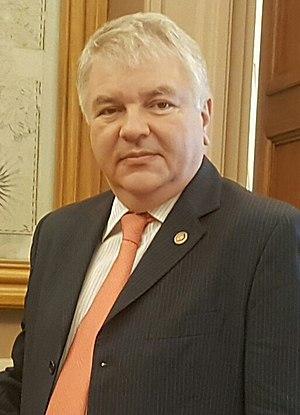
Alexeï Iourievitch Mechkov, né le 22 août 1959 à Moscou, est un diplomate russe, vice-ministre des Affaires étrangères de la Fédération de Russie de 2012 à 2017 et ambassadeur de la Fédération de Russie en France depuis 2017.